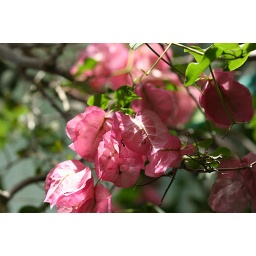
Bougainvillea in bloom in the green house at the Hogle Zoo